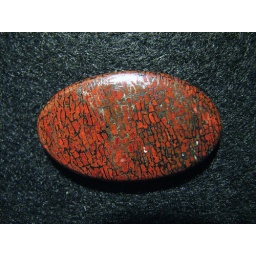
Orange-red gembone with pyrite running through the black webbing... yum! Cab cut by Mark